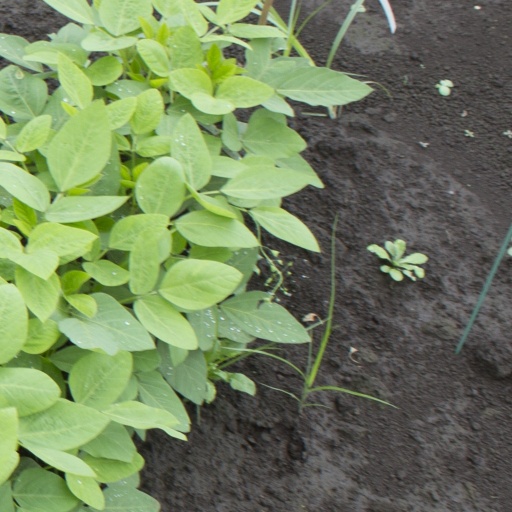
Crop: soybean